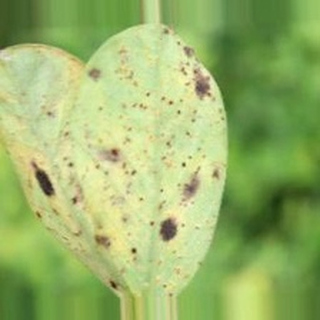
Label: groundnut_rust